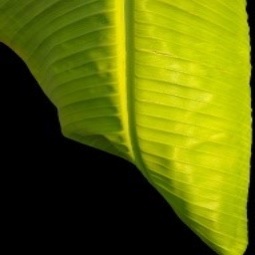
Label: Sulphur